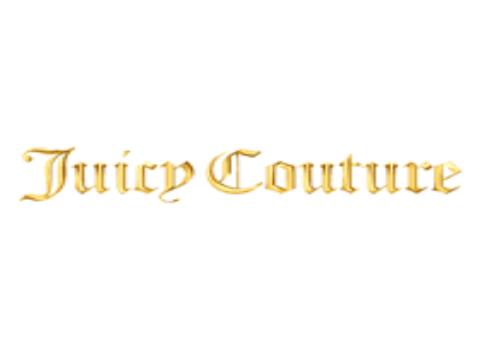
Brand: JUICY COUTURE
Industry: Necessities